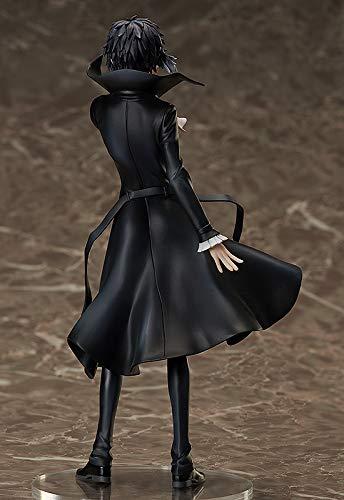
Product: FREEing Bungo Stray Dogs: Dead Apple: Akutagawa Ryunosuke 1:8 Scale PVC Figure
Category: Toys & Games | Collectible Toys | Statues, Bobbleheads & Busts | Statues
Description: Depicts Akutagawa in an iconic pose.
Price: $39.81
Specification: ProductDimensions:7.9x4x3inches|ItemWeight:12.6ounces|ShippingWeight:12.6ounces(Viewshippingratesandpolicies)|ASIN:B07GL9142L|Itemmodelnumber:-|Manufacturerrecommendedage:15yearsandup